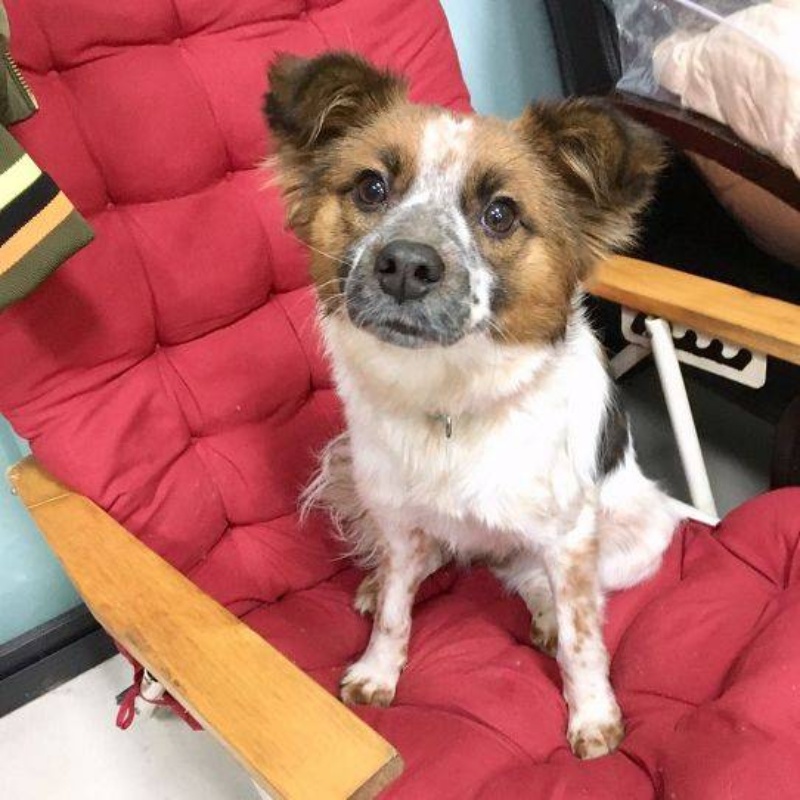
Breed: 245-n000098-Australian_Shepherd